Osawatomie, Kansas

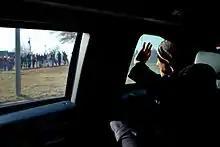
President Obama waved to Kansans after his economic speech in Osawatomie on December 6, 2011.

On August 31, 1910, President Theodore Roosevelt gave his famous New Nationalism speech in Osawatomie. The central issue he argued was government protection of human welfare and property rights.